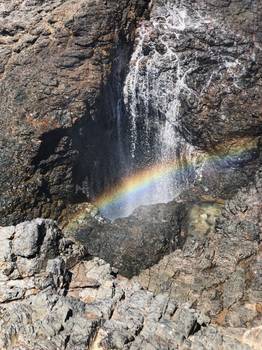
Label: No Watermark